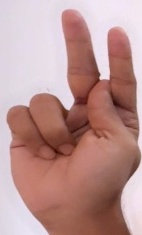
ASL sign: K